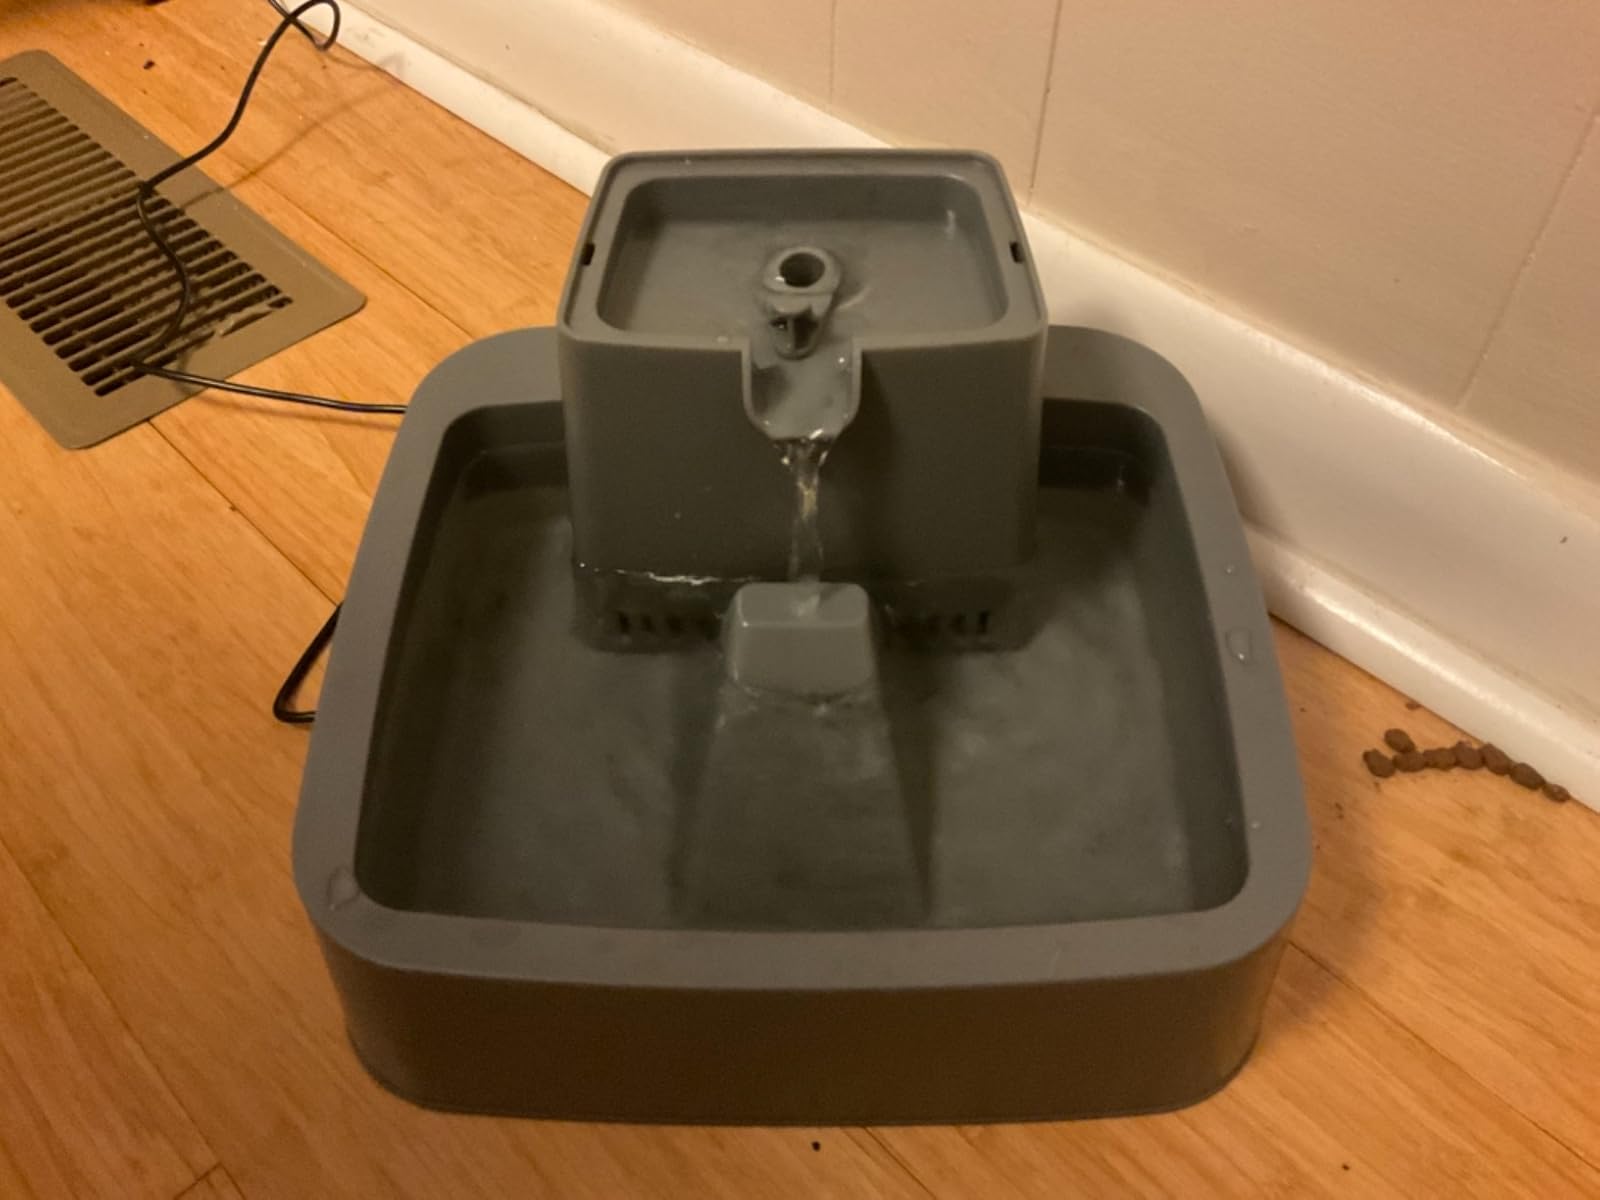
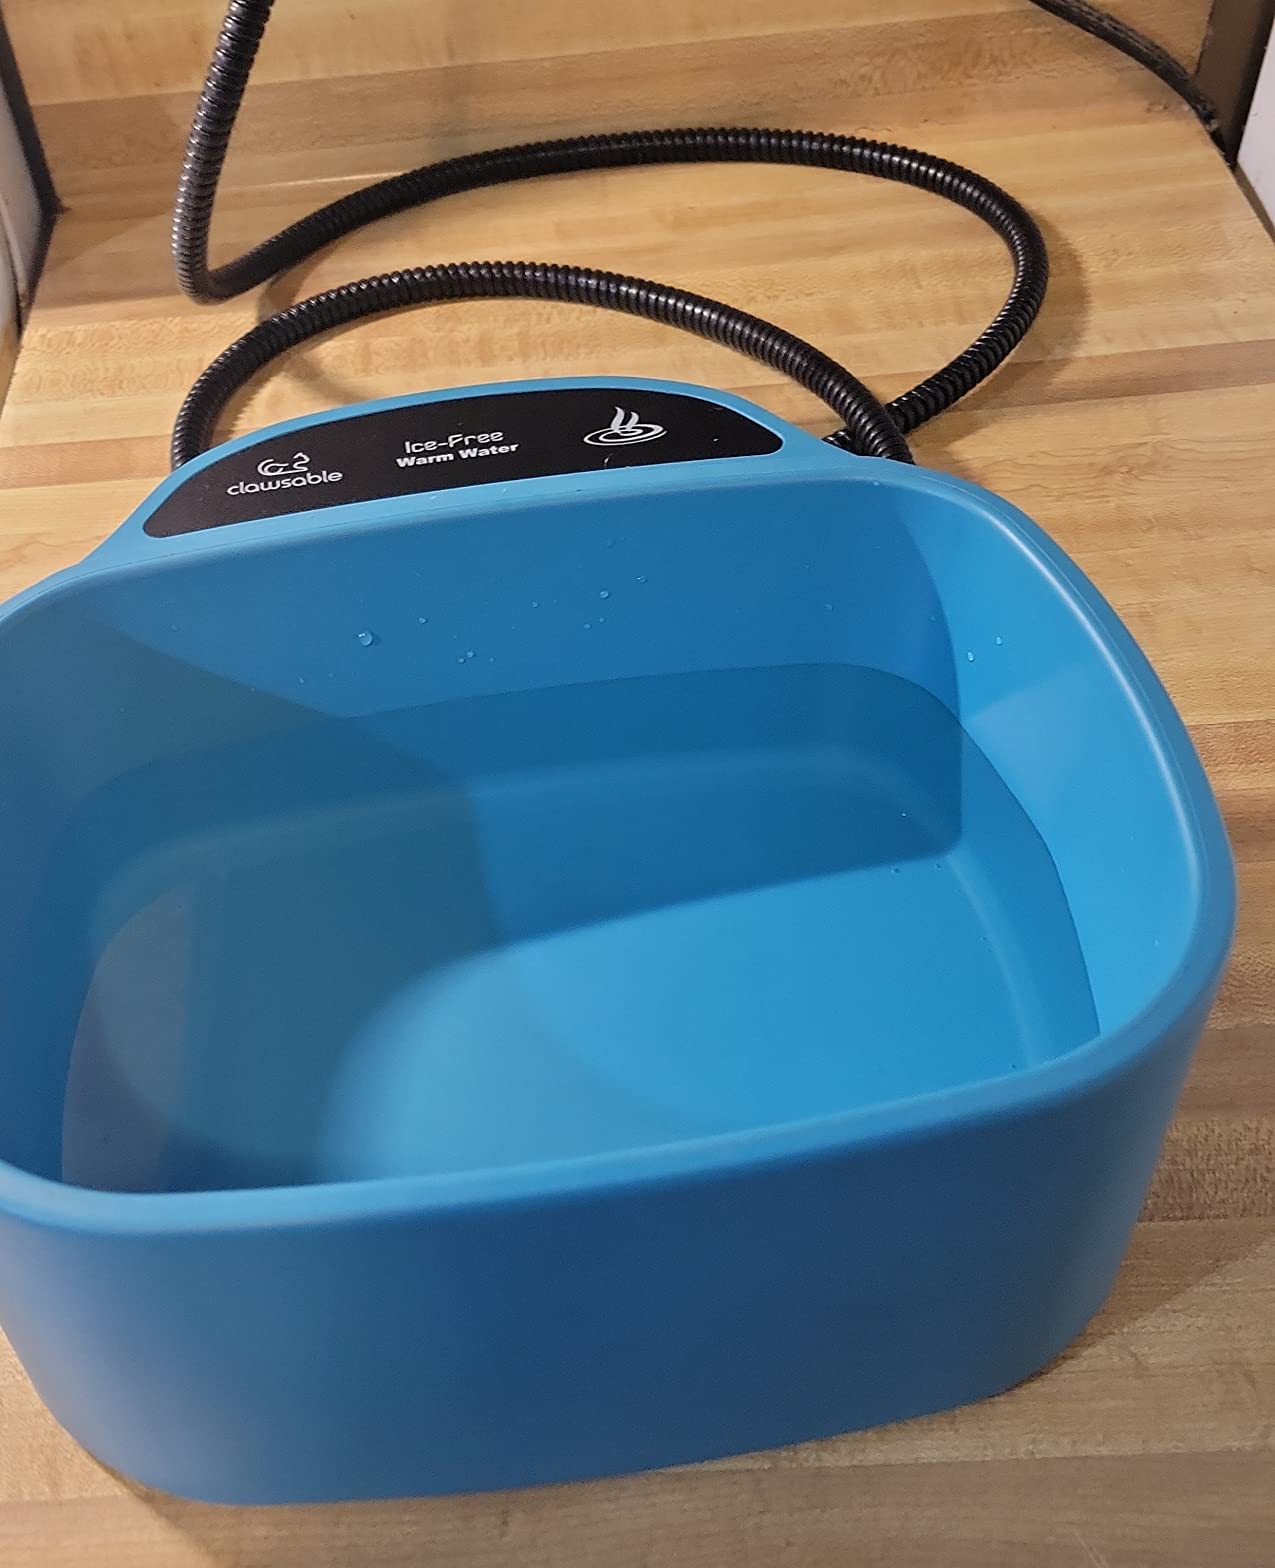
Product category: items_bowl
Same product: no